Partick station

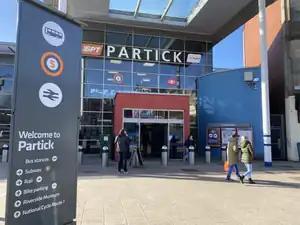
Main entrance on Merkland Street

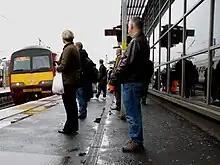
Passengers join a westbound service

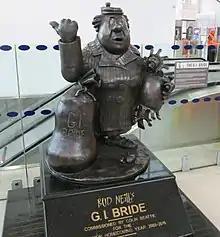
Statue of Bud Neill's G.I. Bride character (and baby Ned) from his Lobey Dosser cartoon series, erected in Partick station in 2011 to commemorate her determined efforts to thumb a lift from the fictional Calton Creek in Arizona back to Partick.

Partick is combined National Rail and Glasgow Subway station in the Partick area of Glasgow, Scotland. Along with the adjacent bus station, it forms one of the main transport hubs in Glasgow. As of 2022, it was the fifth-busiest station in Scotland, but was overtaken in 2023. The station is served by Glasgow Subway and ScotRail services and was one of the first to receive bilingual English and Gaelic signs, due to the significant Gaelic-speaking population in the surrounding Partick area.